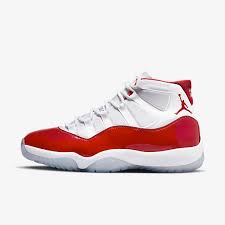
Label: Sneaker